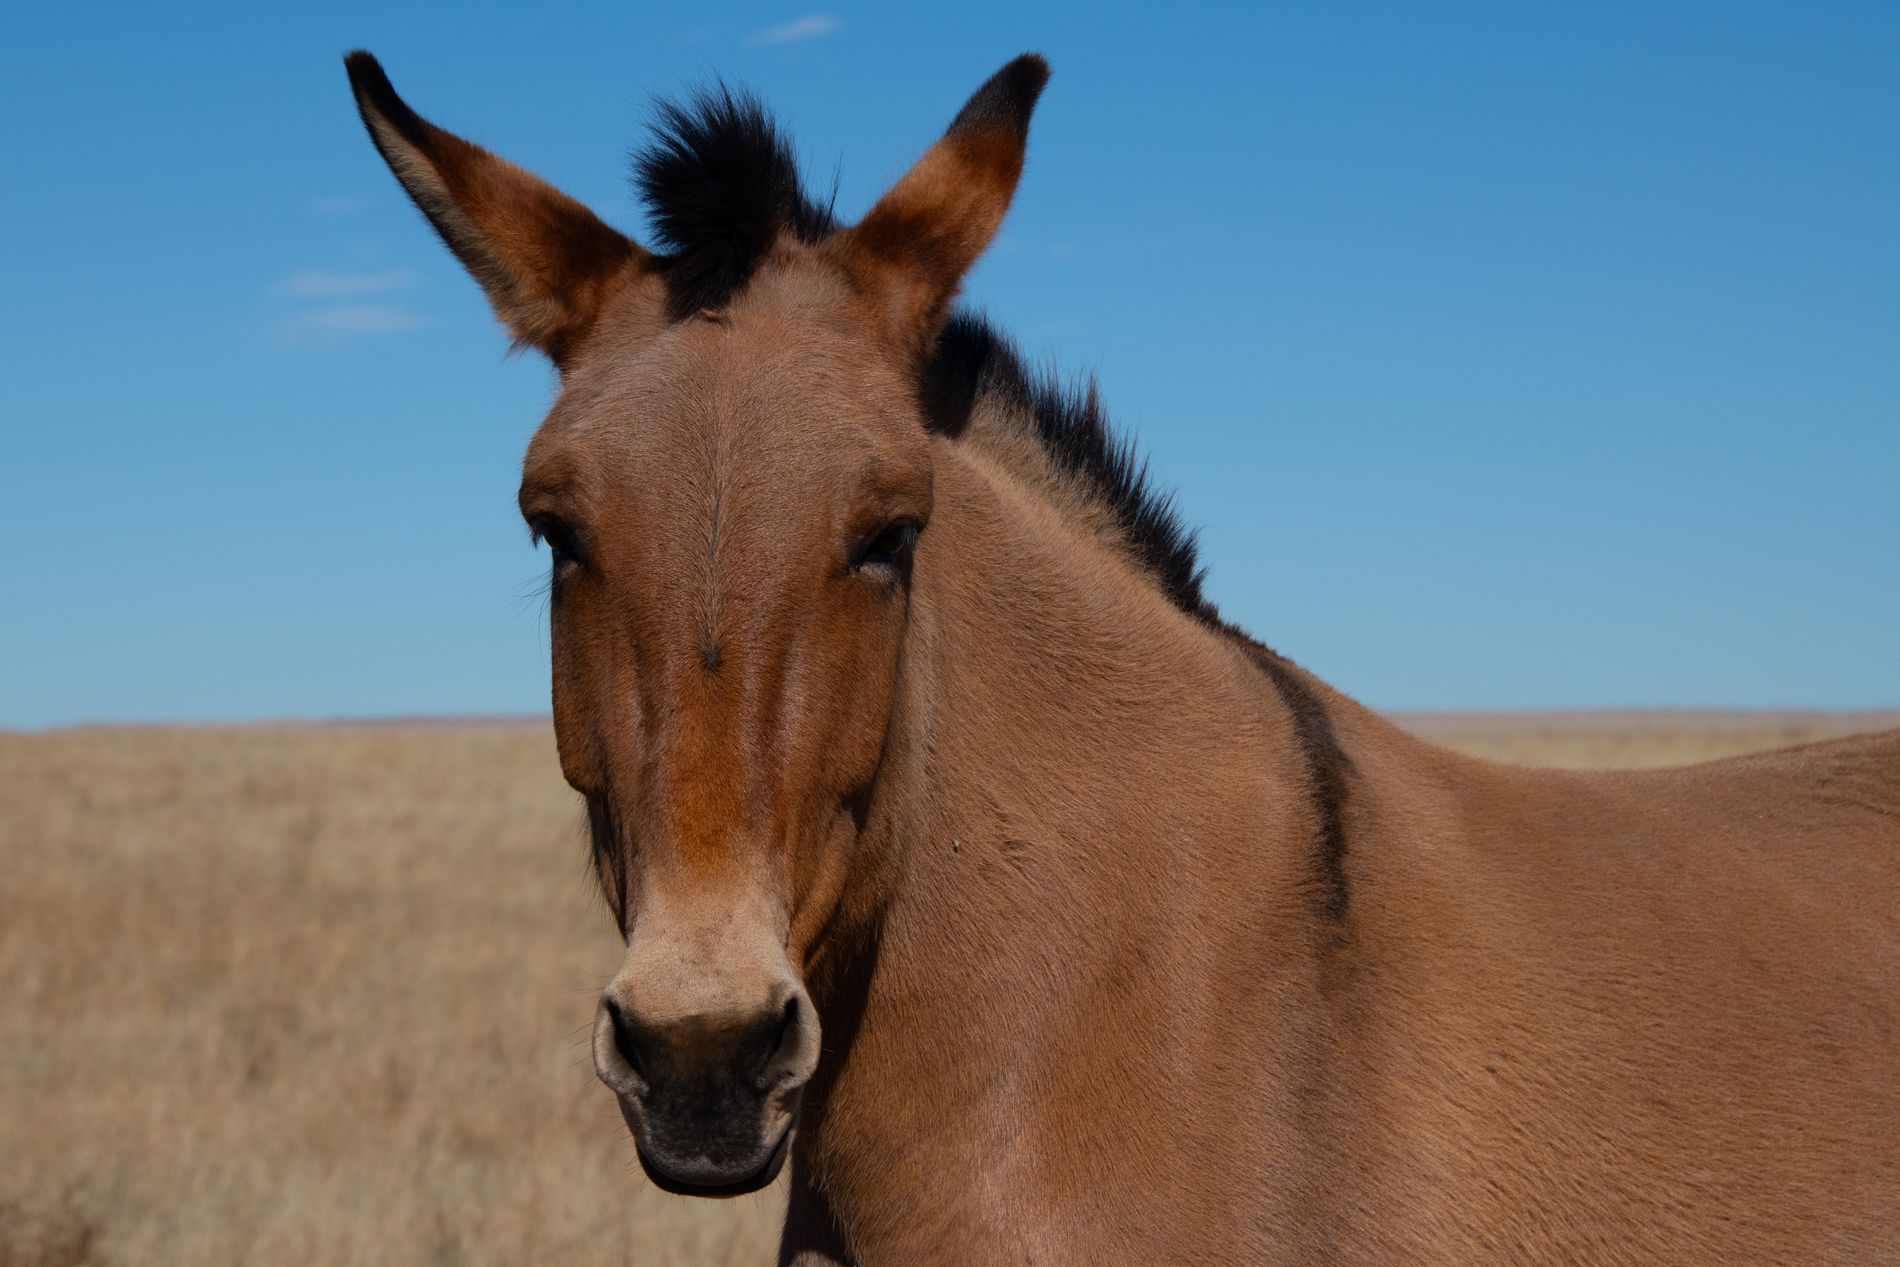
A pretty hourse
The picture shows a
 horse standing on the grassy knoll with sun shines. at the top we can see a patch of sky.
A Close up Portrait of a brown horse with black hair; the overall mood of the portrait is artistic with a touch of drama, and the atmosphere appears peaceful.
Labels: Animal, Colt Horse, Horse, Mammal, Outdoors, Foal, Nature, hourse, Grassy Knoll, sky
Camera: NIKON CORPORATION NIKON D850
Lens: 28.0-300.0 mm f/3.5-5.6, AF-S Nikkor 28-300mm f/3.5-5.6G ED VR
Aperture: F9
Exposure: 1/2000 sec
ISO: 400
Focal length: 116.0 mm